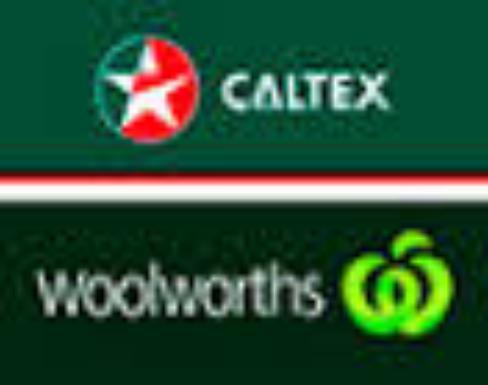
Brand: caltex woolworths
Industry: Others